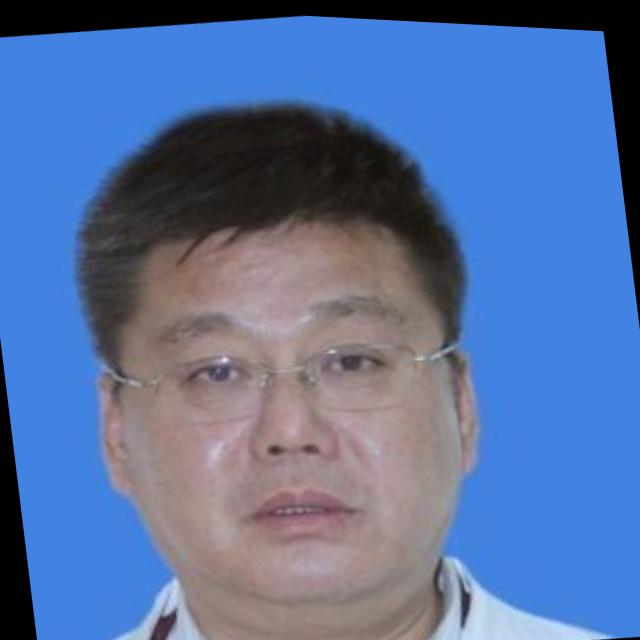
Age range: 45-64